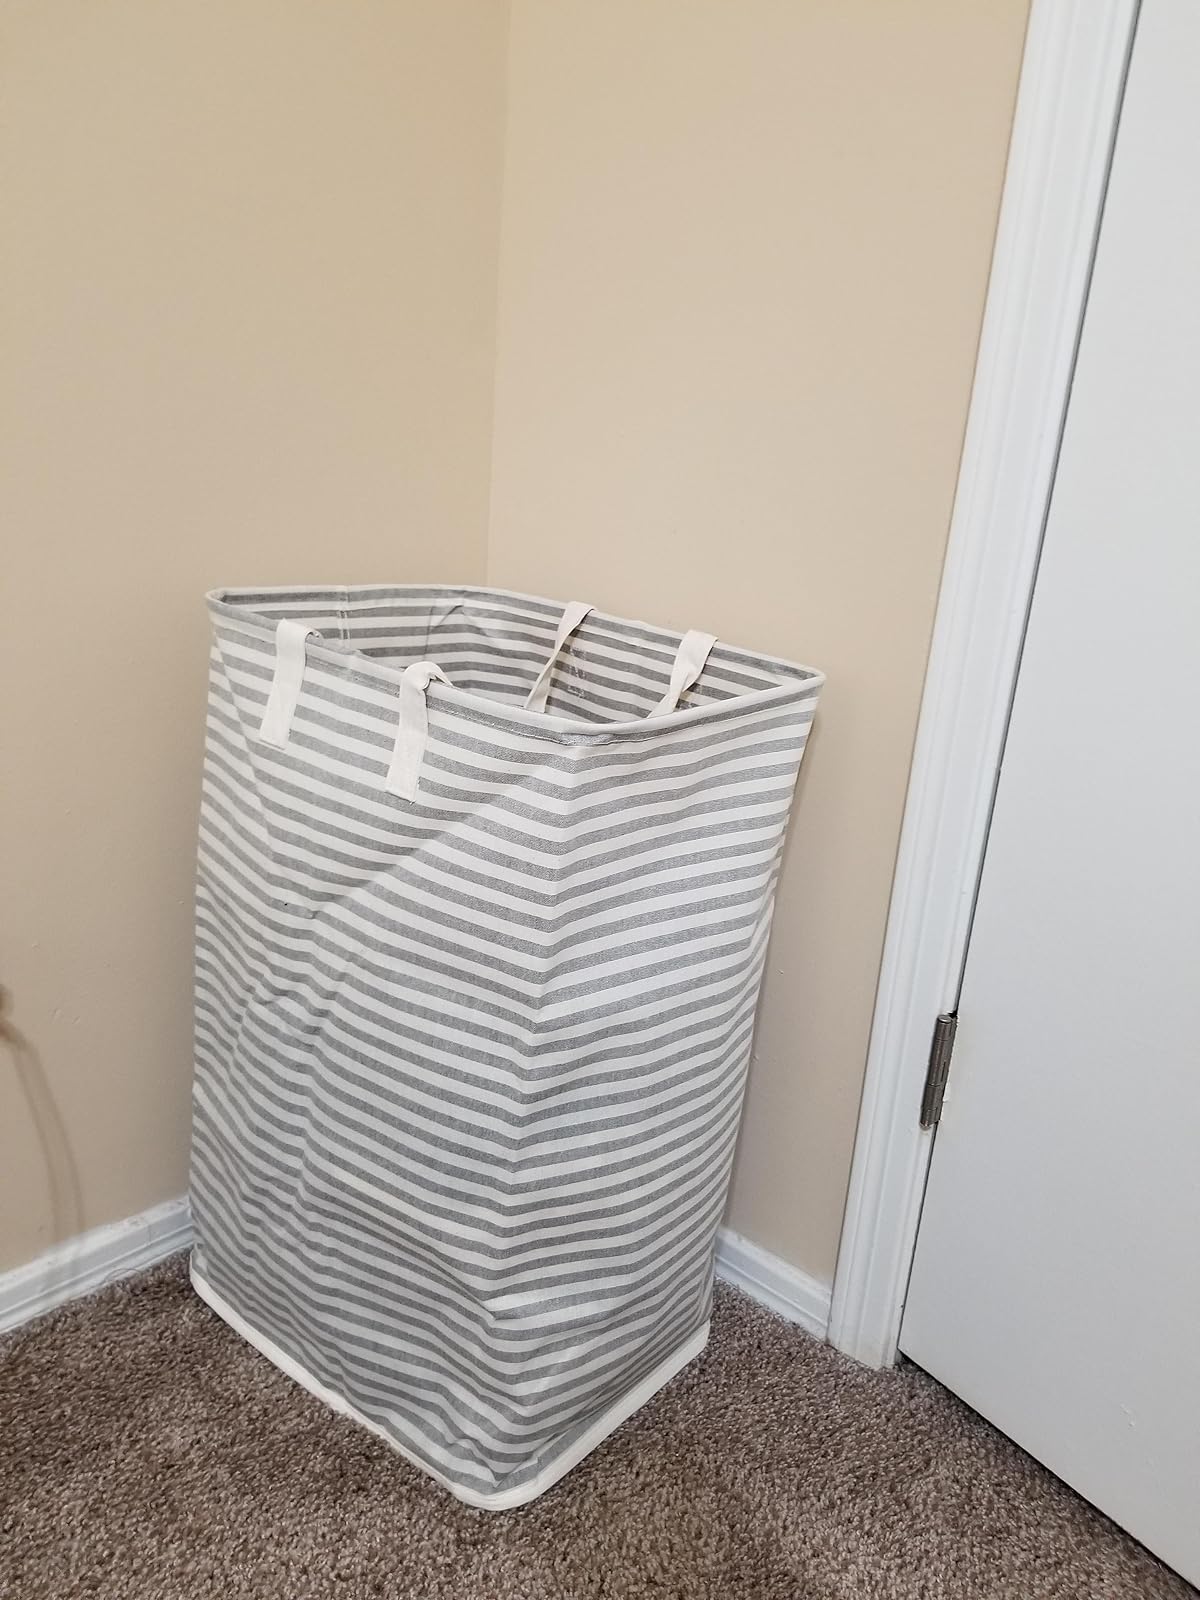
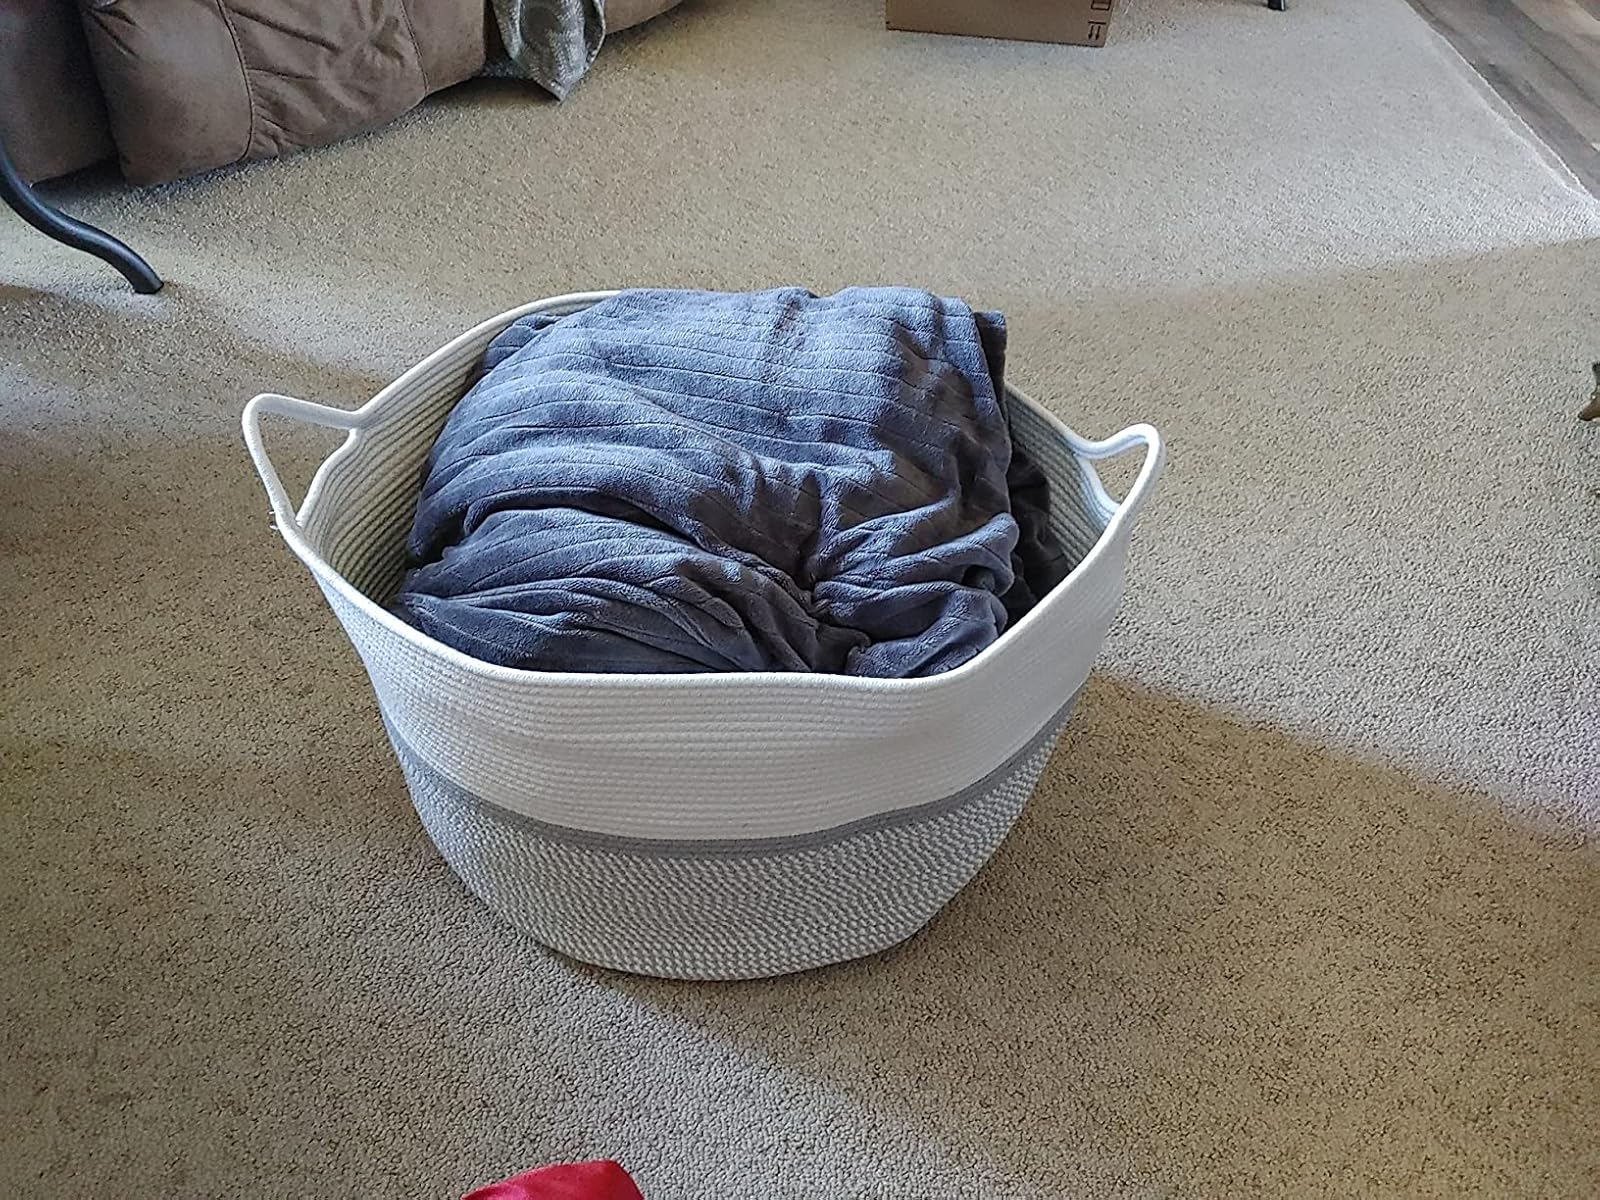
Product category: items_hamper
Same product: no